Sagamihara

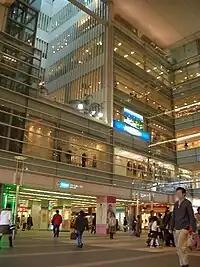
Sagami-Ono Station Square

JR East – Yokohama Line